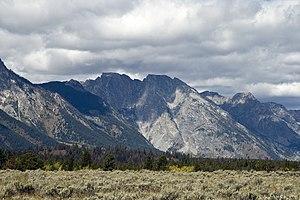
Traverse Peak, Bivouac Peak et en arrière-plan, Rolling Thunder Mountain (gauche-a-droite), Parc national de Grand Teton, Wyoming, États-Unis.